Holden Commodore

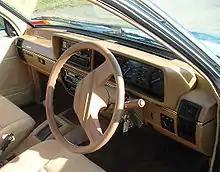
Interior

During the VB's development, Holden realised that when driven at speed over harsh Australian roads, the Opel Rekord would effectively break apart at the firewall. This forced Holden to re-engineer the entire car for the often harsh Australian road conditions, resulting in only 35 percent commonality with the Rekord. Among other changes, the Rekord's MacPherson strut front suspension was modified, and the recirculating ball steering was replaced with a rack and pinion type. These and other mechanical and structural modifications massively blew out development costs to a reported —a figure then close to the cost of developing an all-new model independently. With such a large sum consumed by the VB development programme, Holden was left with insufficient finances for the development of a station wagon variant. Added that the Commodore architecture was considered an unsuitable base for utility and long-wheelbase models, Holden was left with only a sedan, albeit one in three levels of luxury: a base, SL, and SL/E. Desperate measures forced Holden to shape the Commodore front-end to the rear of the Rekord wagon. As the wagon-specific sheet metal had to be imported from Germany, the wagon, introduced in July 1979, suffered from inevitable component differences from the sedan. Although infrequently criticised in the early years, quality problems were evident, with poor trim and panel fit problematic for all first generation Commodores. This coupled with mechanical dilemmas such as water pump failure and steering rack rattle ensured warranty claims were high in the first year. Despite these issues, the VB Commodore was widely praised for its value for money sophistication, especially in regards to its steering, handling, braking, and ride quality. thus securing the "Wheels" Car of the Year award for 1978.